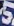
Number: 5